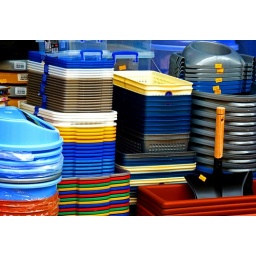
A virtual plastic city sitting outside Pound Emorium, in Preston's St John's Center.